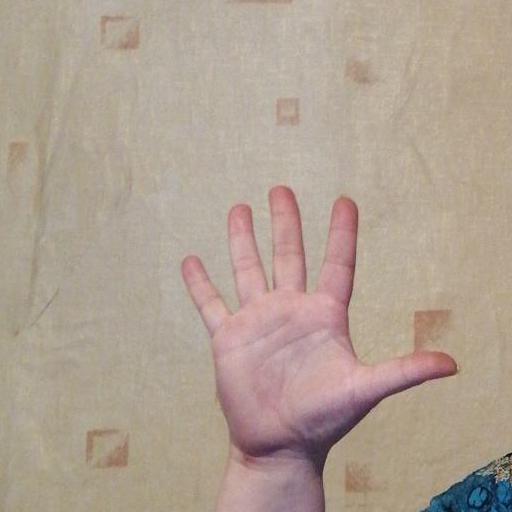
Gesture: palm